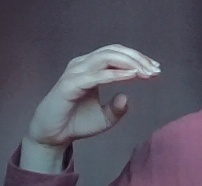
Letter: jeem